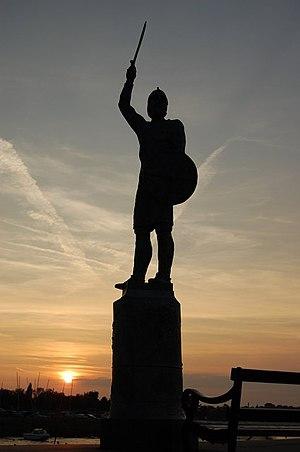
Le Retour de Beorhtnoth, fils de Beorhthelm est une pièce de théâtre en vers allitératifs de J. R. R. Tolkien parue en 1953. Son action se déroule dans l'Angleterre de la fin du Xᵉ siècle, peu après la défaite des Anglo-Saxons face aux Vikings à la bataille de Maldon. Elle met en scène Torhthelm et Tídwald, deux serviteurs anglais chargés d'aller récupérer le corps de leur seigneur Beorhtnoth, tombé au combat lors de cette bataille.